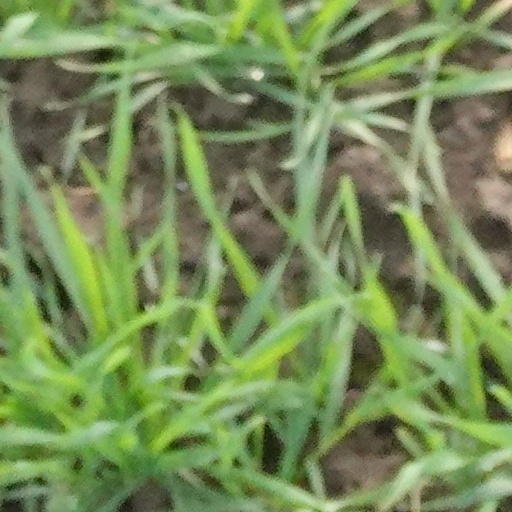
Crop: wheat